Racism in the United Kingdom

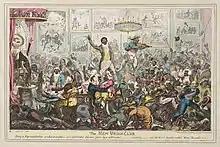
George Cruikshank's caricature of a dinner party in 1819 held by abolitionists depicting black people as drunken, aggressive and sexually promiscuous

Racism in the United Kingdom has a long history and includes structural discrimination and hostile attitudes against various ethnic minorities. The extent and the targets have varied over time. It has resulted in cases of discrimination, riots and racially motivated murders.